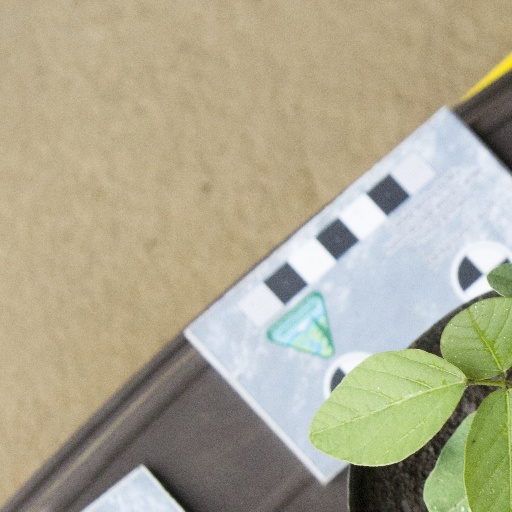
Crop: soybean